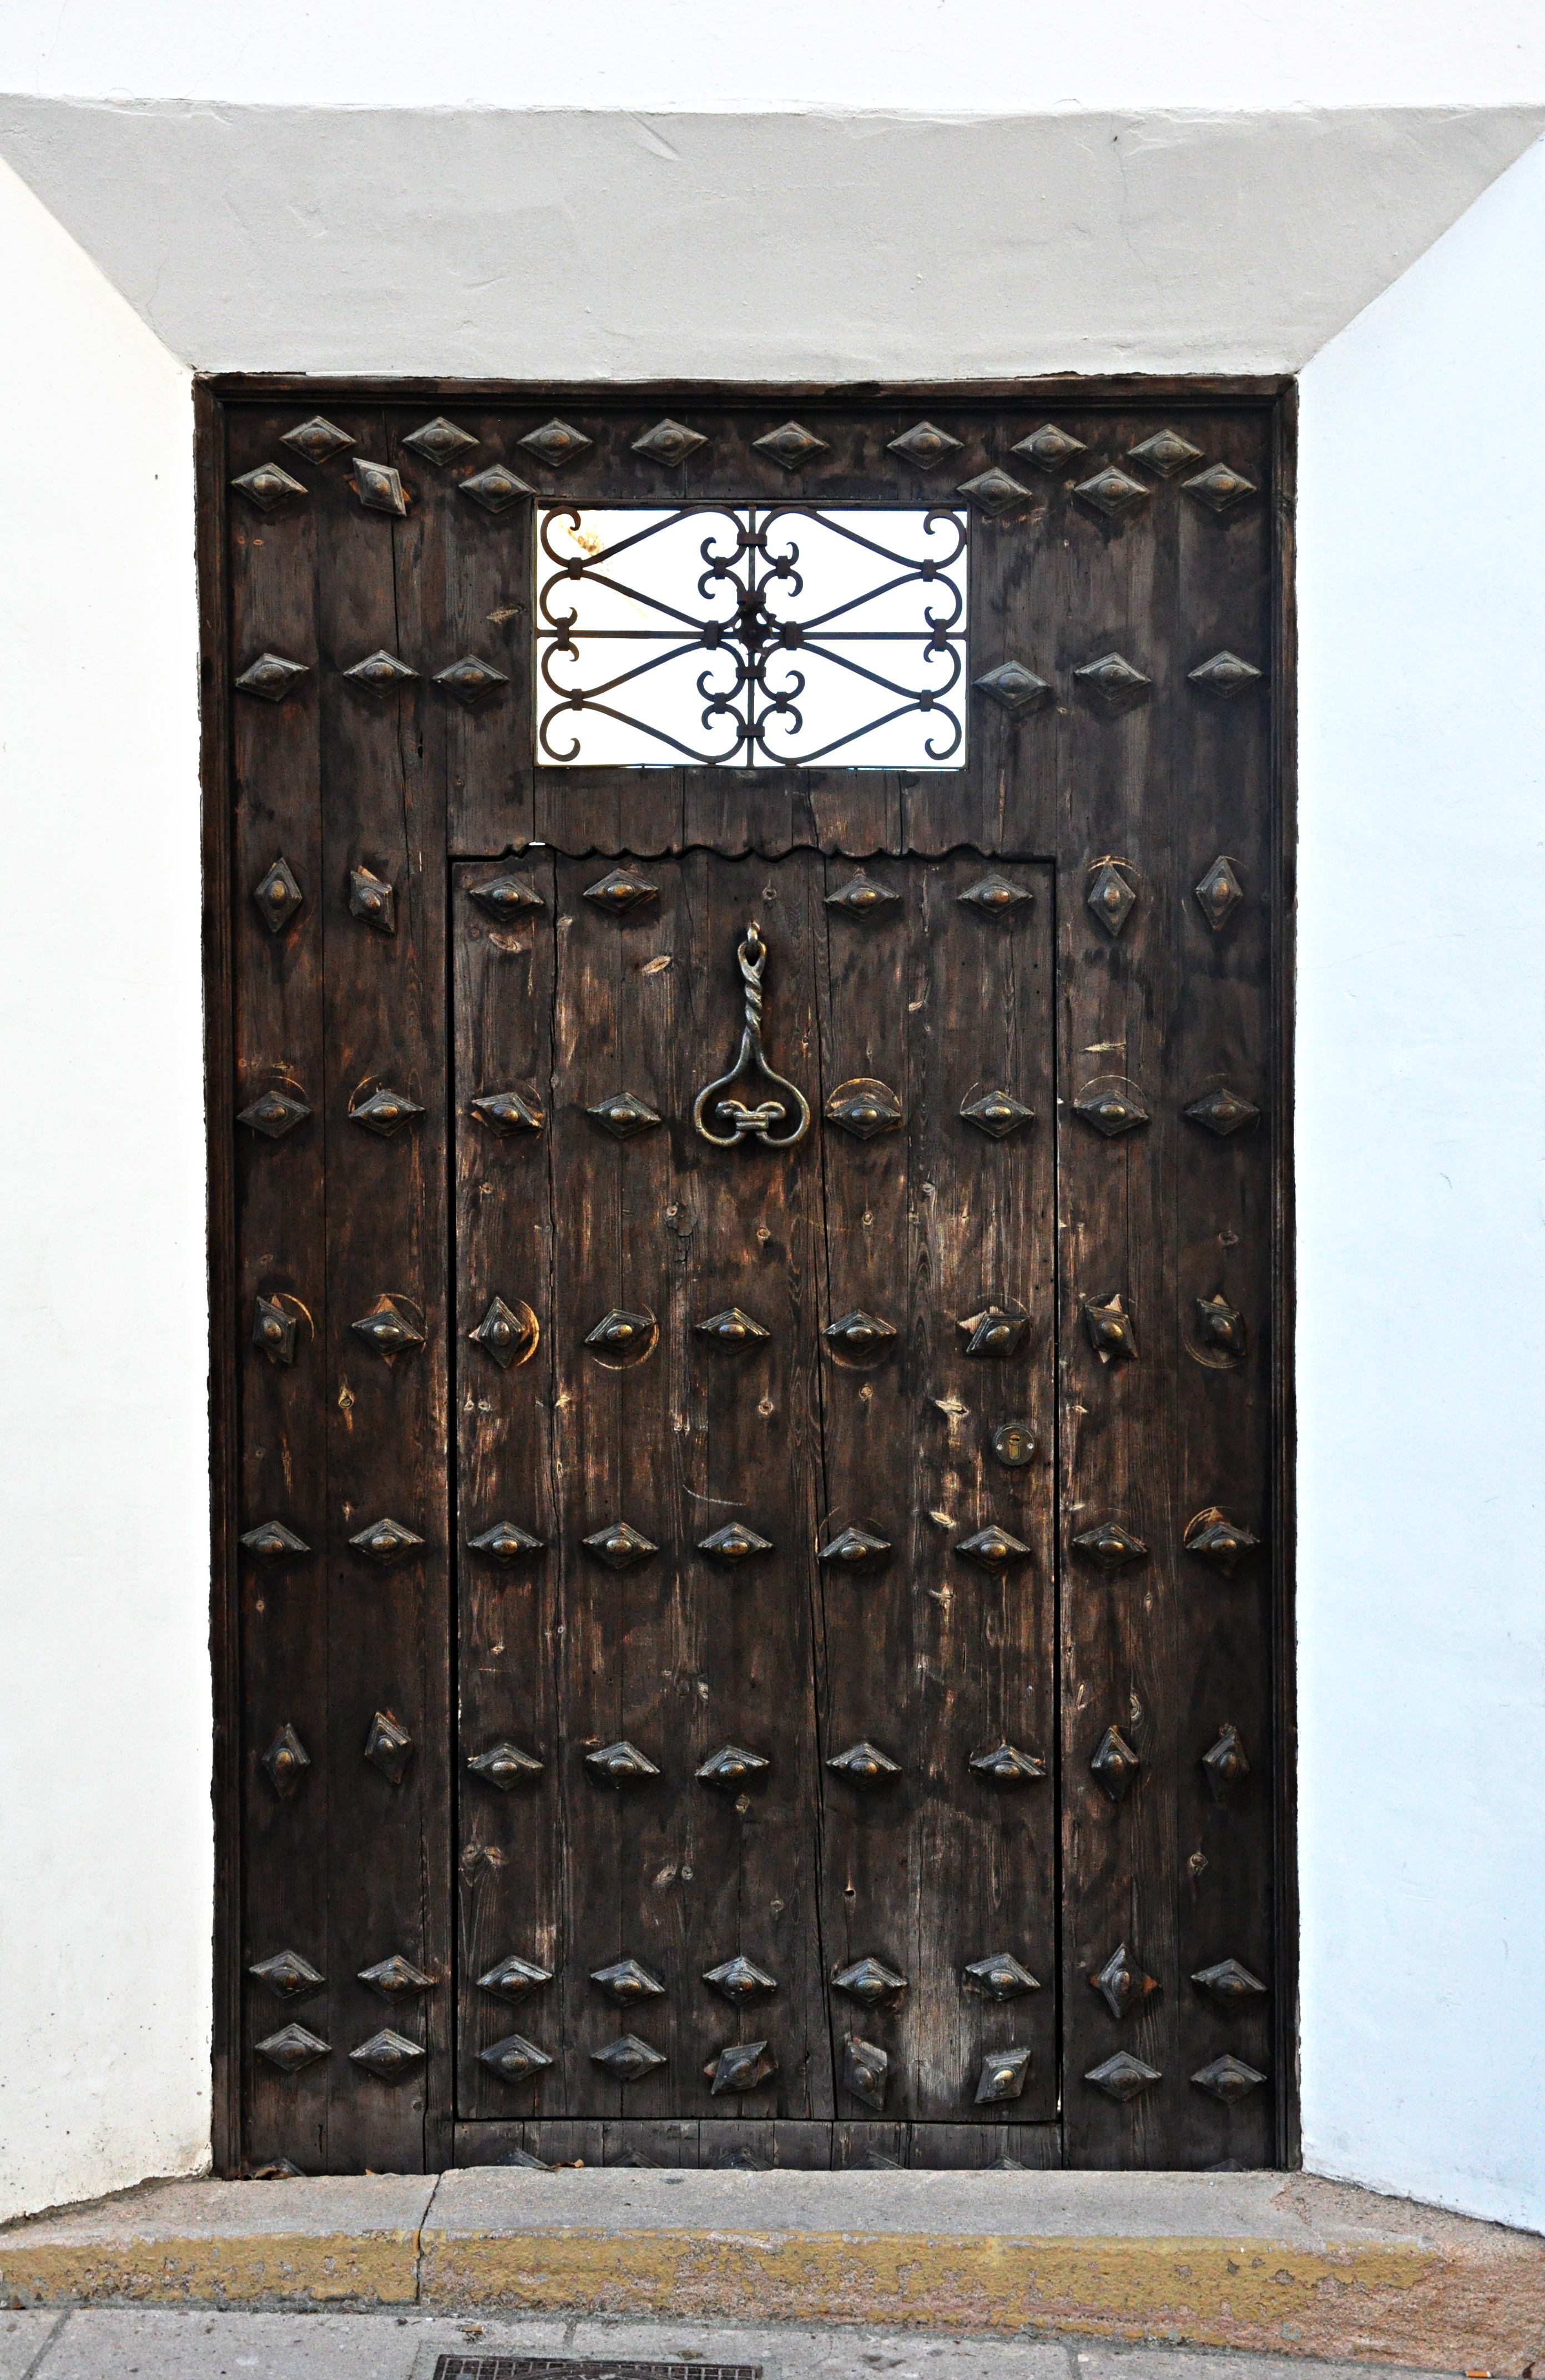
architecture, structure, wood, house, facade, furniture, door, outside, letter box, closed, iron, access, input, enter, lintel, materials, man made object, caller